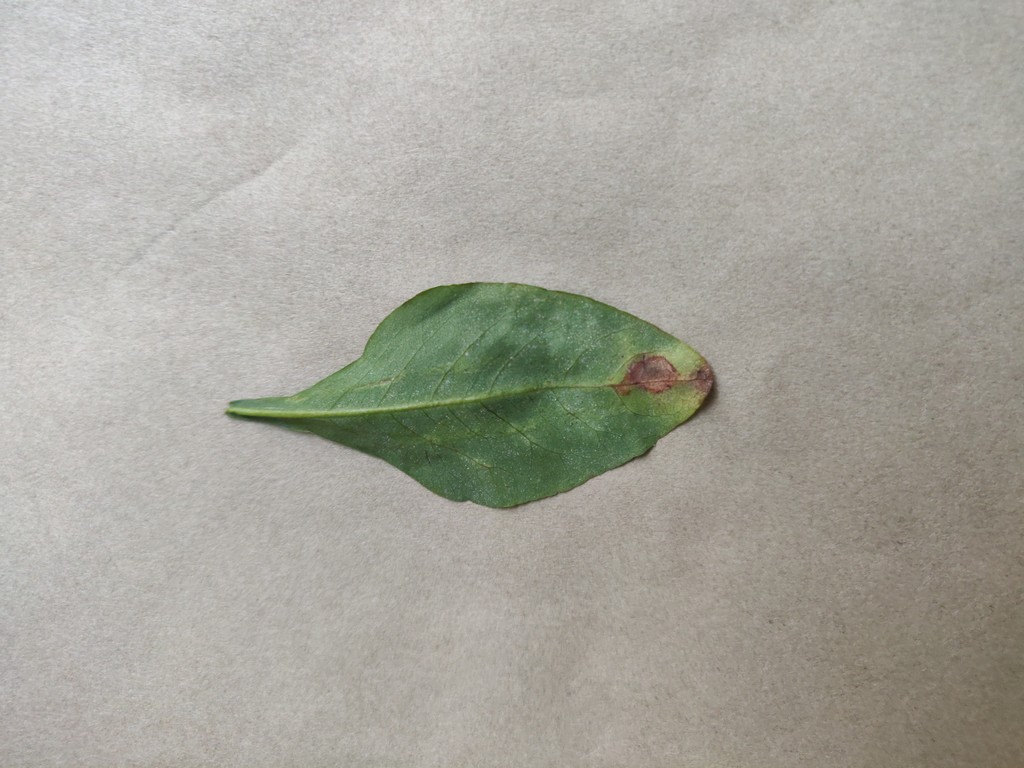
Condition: Unhealthy
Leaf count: single
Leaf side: back